28th G8 summit

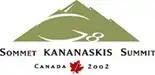
Official logo

The 28th G8 Summit was held in Kananaskis, Alberta, Canada, on June 26–27, 2002.